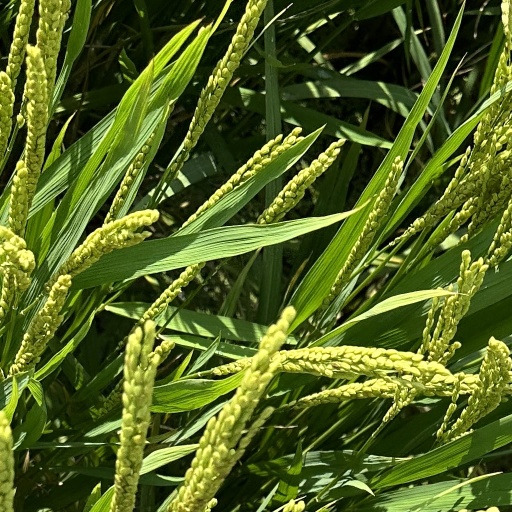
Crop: rice